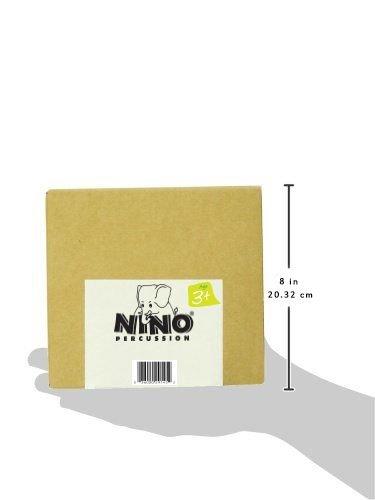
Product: Nino Percussion Plastic Egg Shaker Set, 4 Pieces - For Classroom Music or Playing at Home, 2-YEAR WARRANTY (NINOSET540)
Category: Musical Instruments | Drums & Percussion | Hand Percussion | Folk & World | Maracas & Shakers | Shakers
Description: These egg shakers are fun to play at home and are useful in classroom music settings.
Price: $8.99